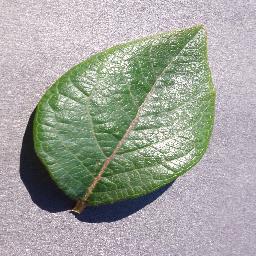
Label: Blueberry___healthy